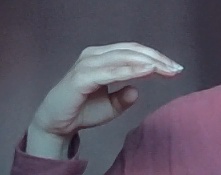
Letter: jeem